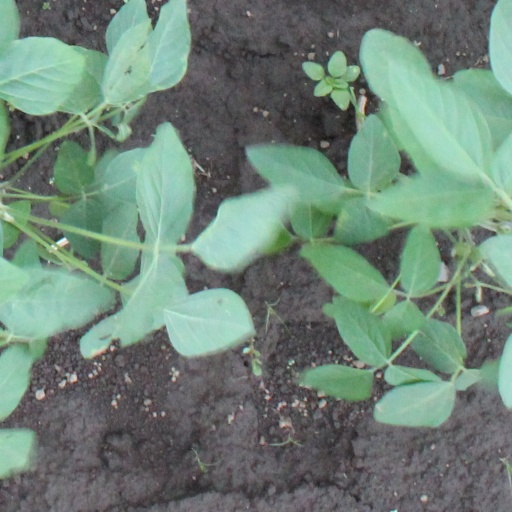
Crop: soybean